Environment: real
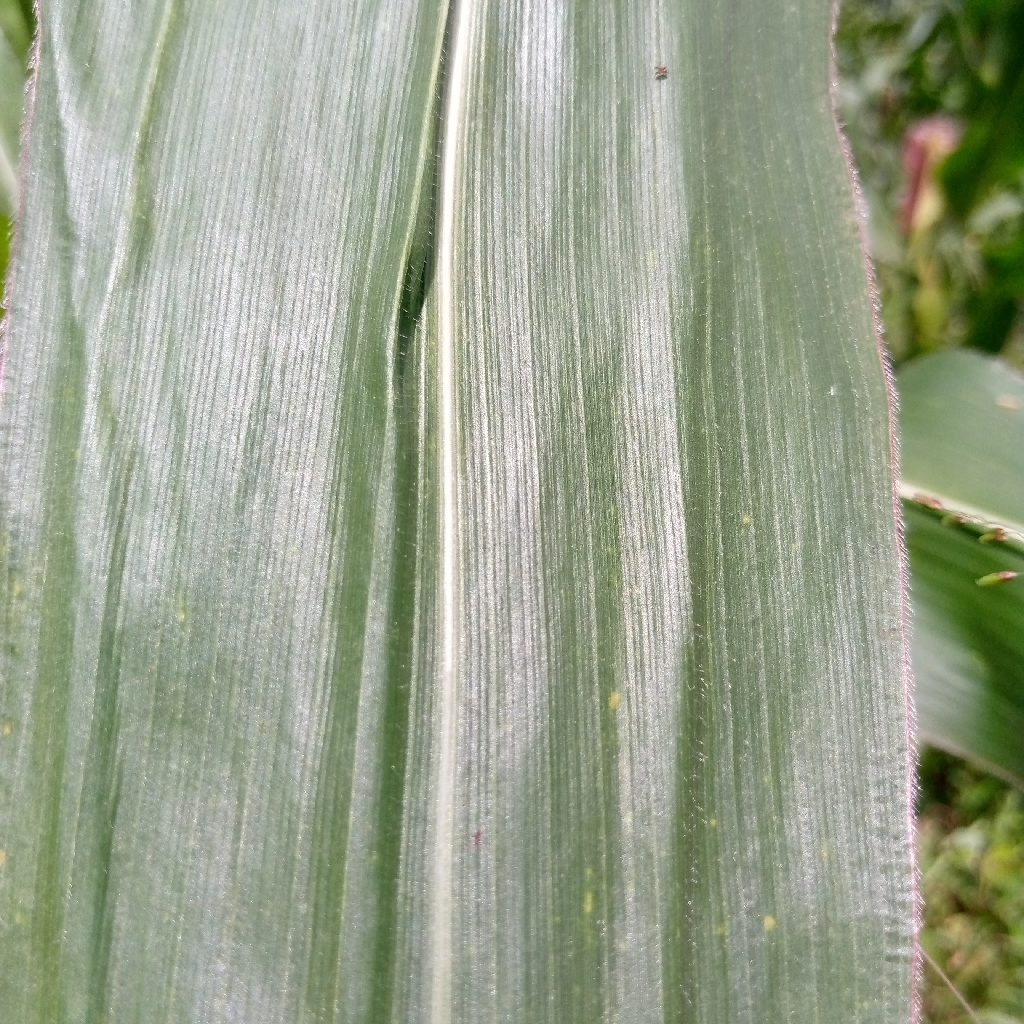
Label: healthy